Wings of Desire

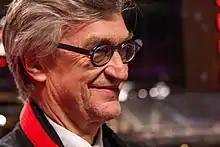
Wim Wenders attended the 2015 Berlin International Film Festival.

Academic Laura Marcus believed a connection between cinema and print is also established in the angels' affinity for libraries, as Wenders portrays the library as a tool of "memory, and public space", making it a miraculous place. The depiction of Damiel, by using a pen or an immaterial pen, to write "Song of Childhood", is also tribute to print and literacy, introducing, or as Marcus hypothesized, "perhaps even releasing, the visual images that follow". Kolker and Beickene interpreted the use of poetry as part of screenwriter Peter Handke's efforts to elevate language above common rhetoric to the spiritual. Reviewing the poetry, Detweiler remarked that Handke's "Song of Childhood" bears parallels to St. Paul's 1 Corinthians 13 (""When I was a child, I spoke as a child, I understood as a child, I thought as a child ... ""). Professor Terrie Waddell added that the poem established "centrality of childhood" as a key theme, noting that the children can see angels and accept them without question, tying them in with the phenomenon of imaginary friends.